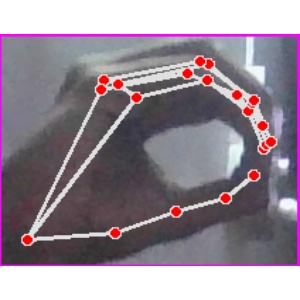
अक्षर: ठ